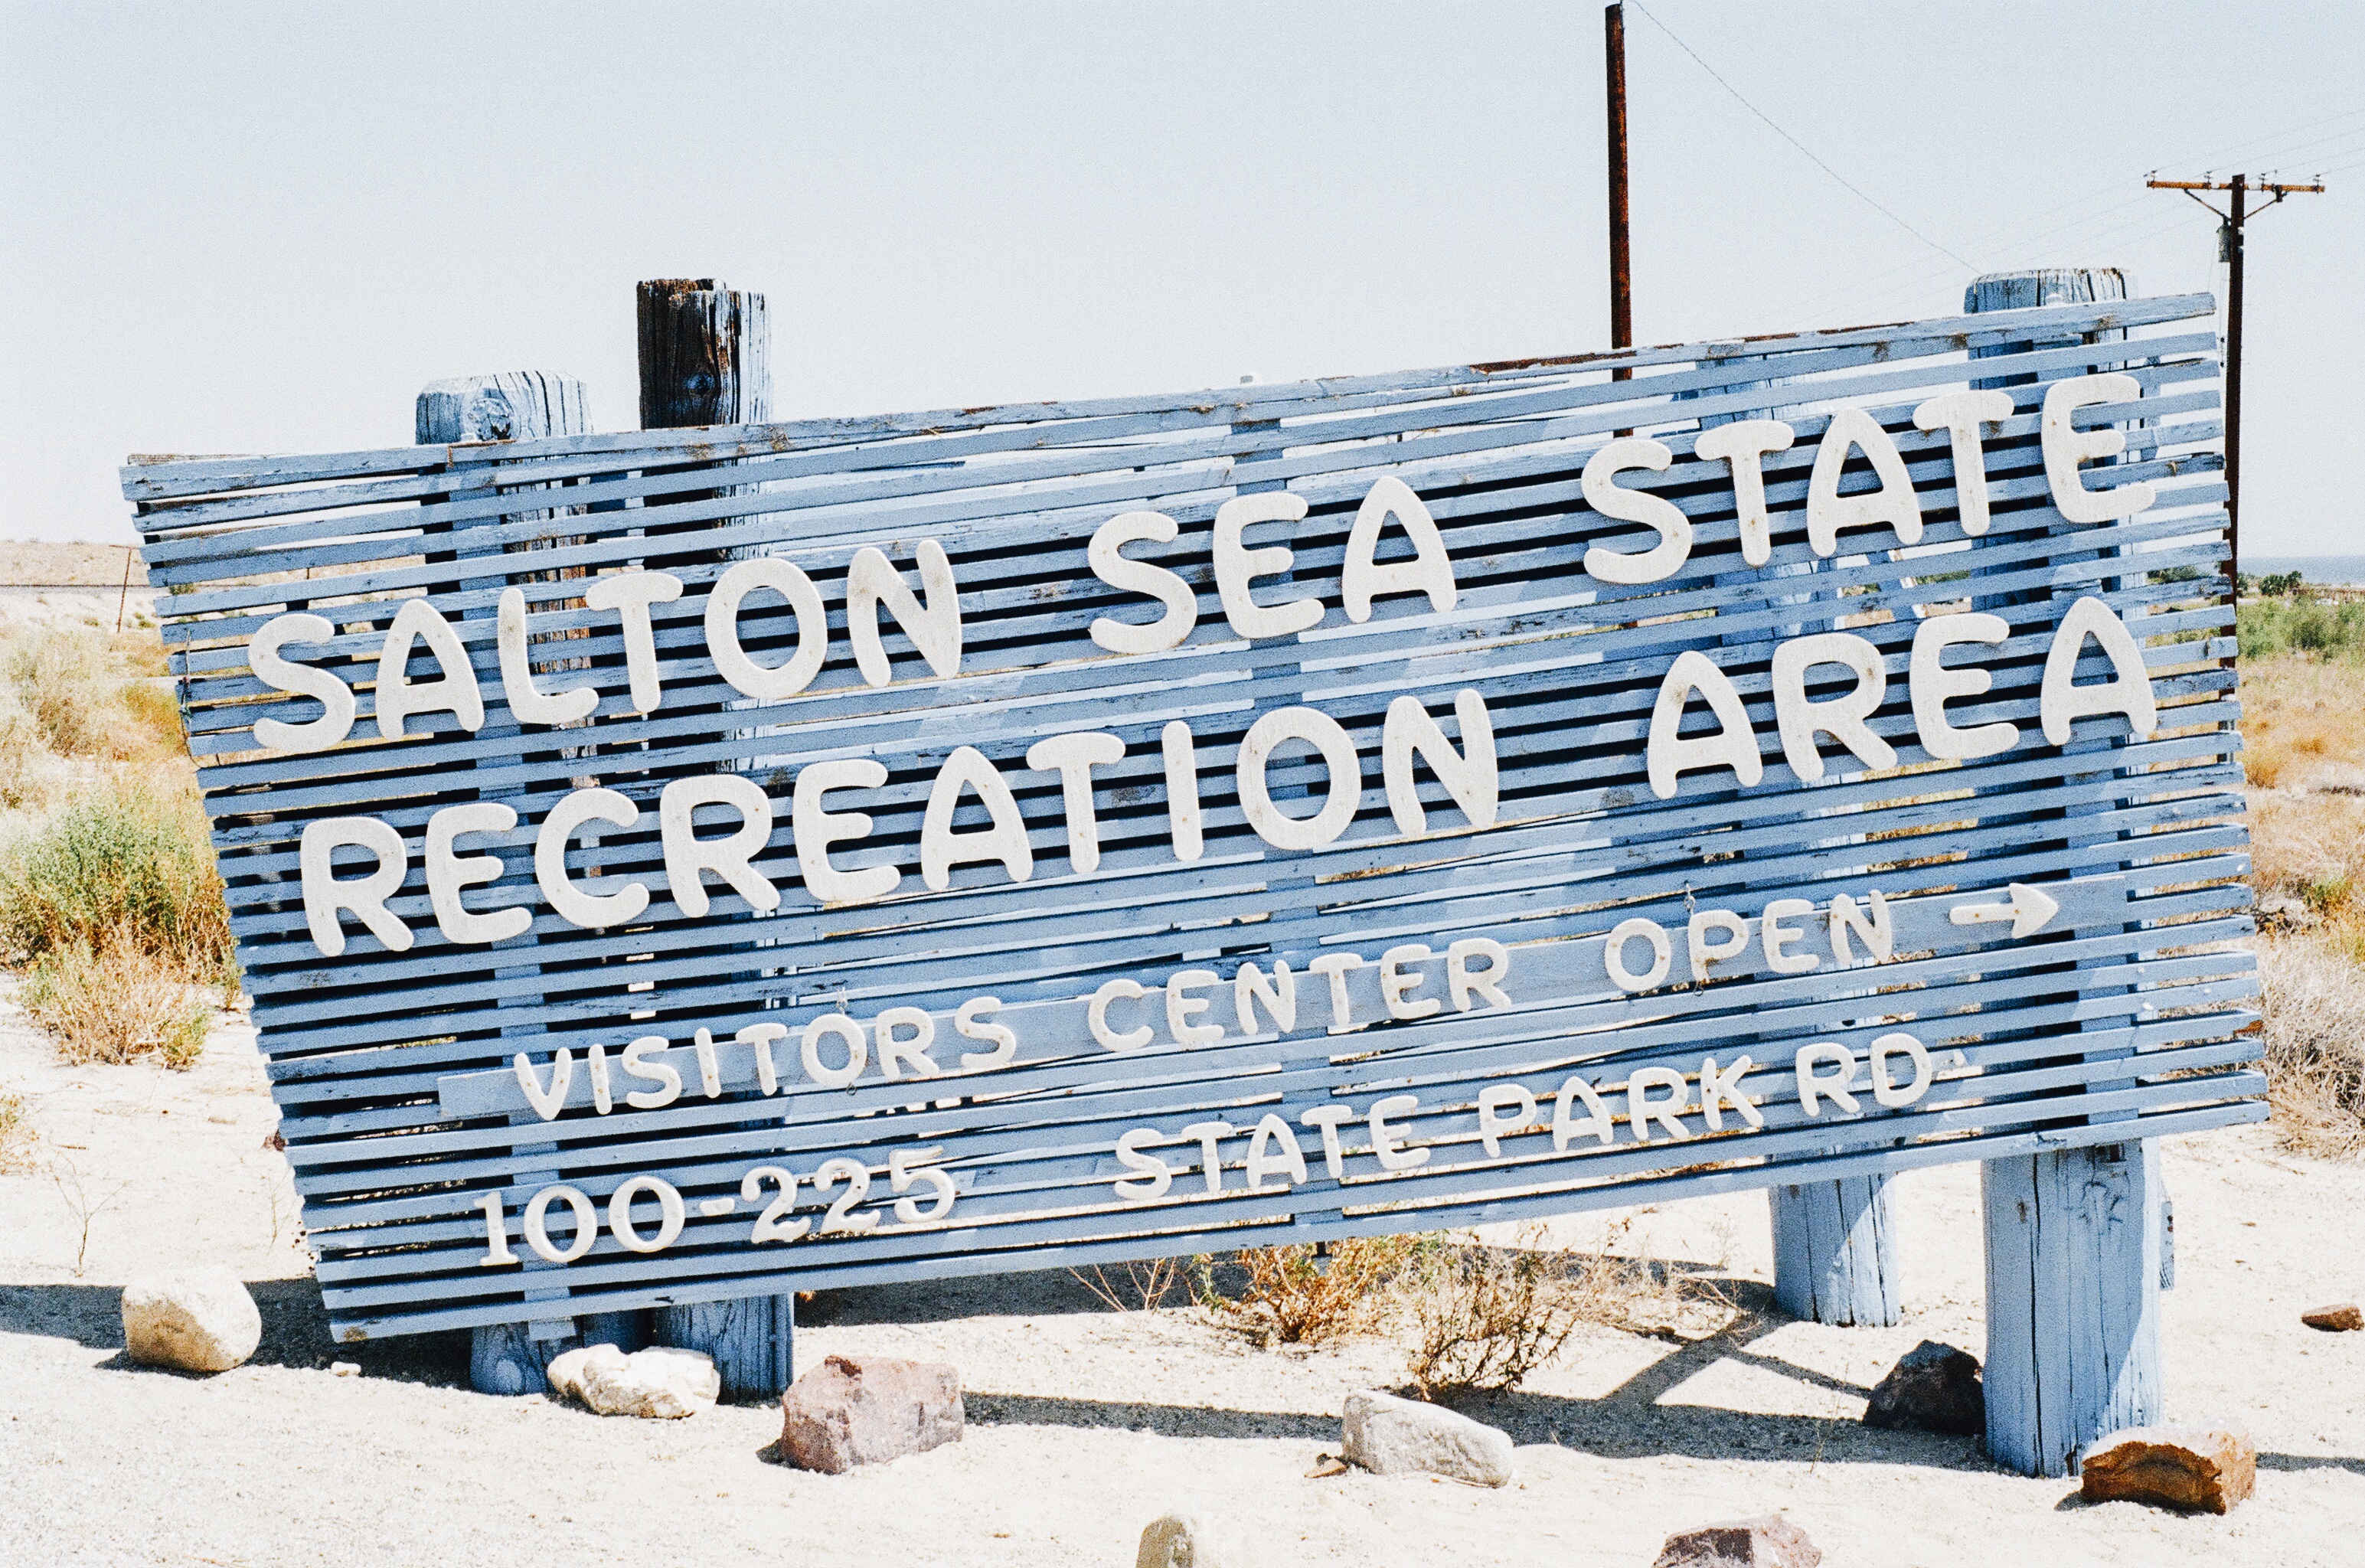
beach, sea, sand, wall, advertising, sign, urban area, salton